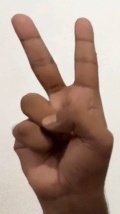
ASL sign: V